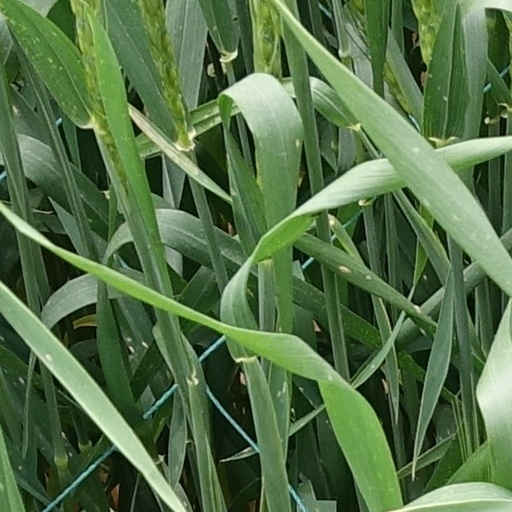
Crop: wheat